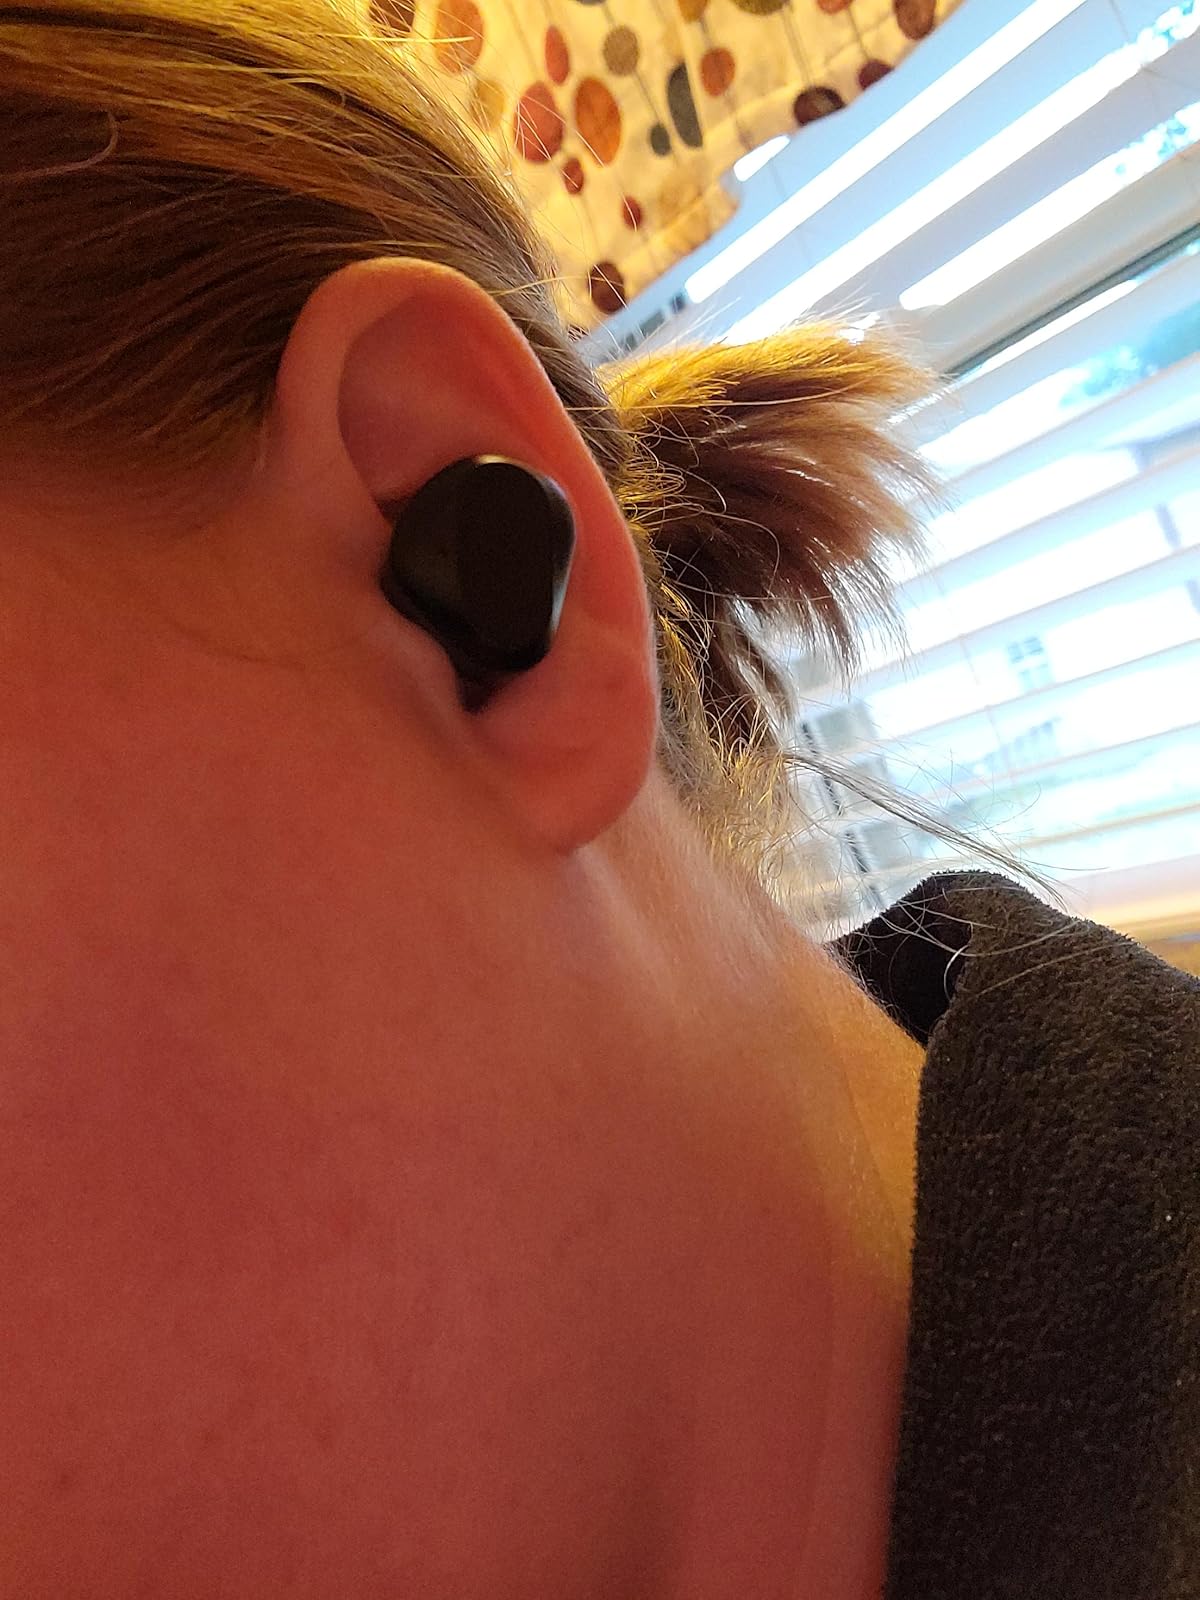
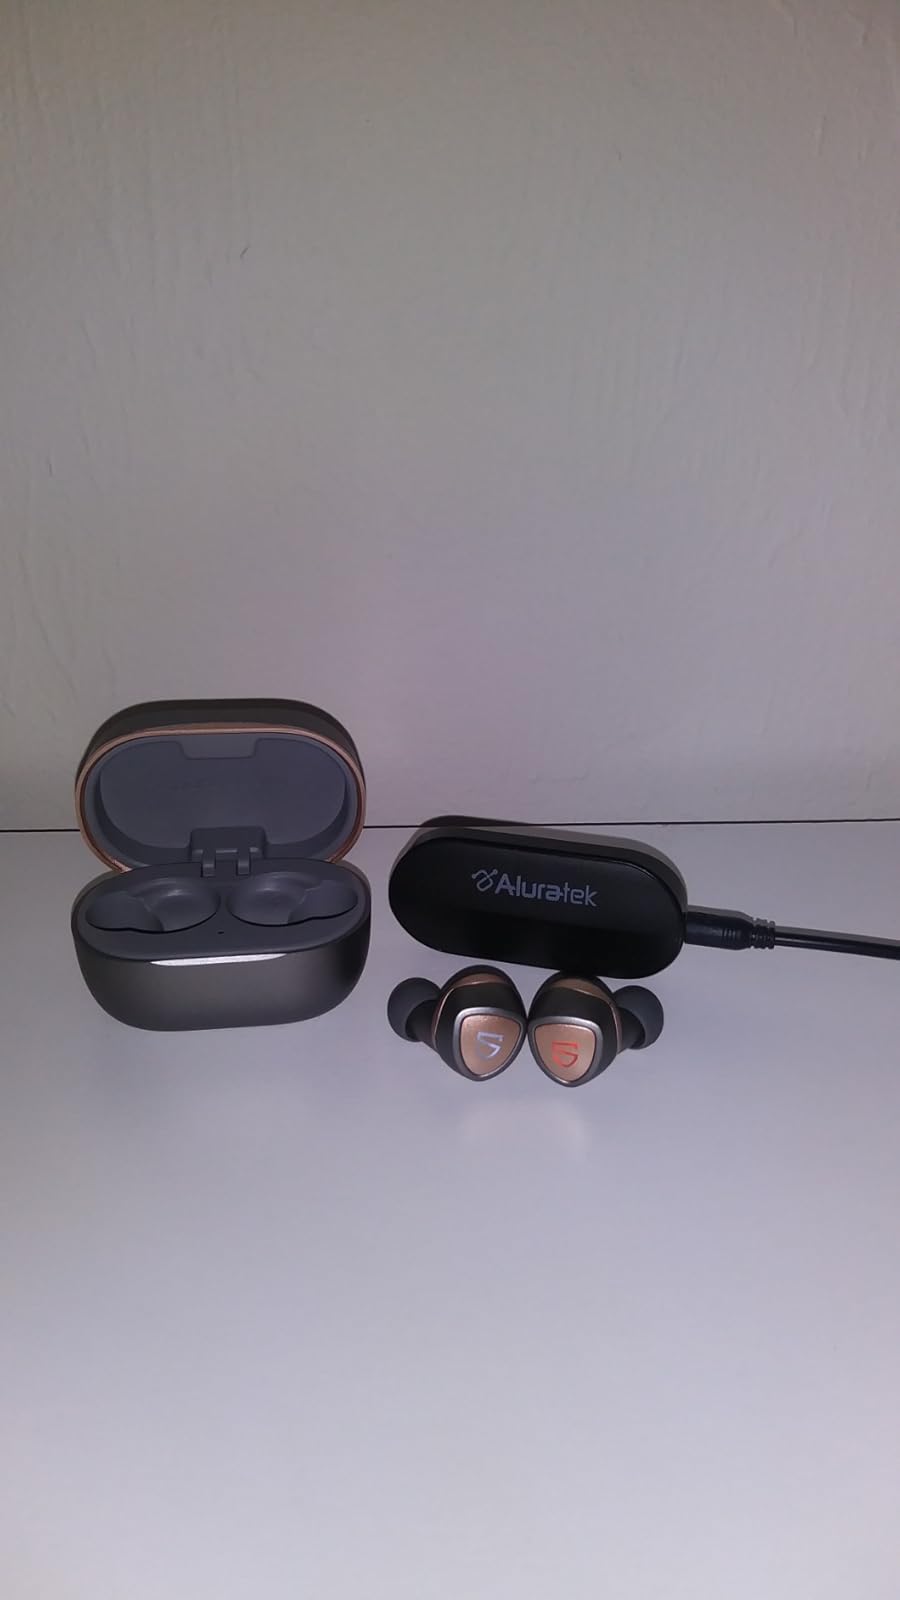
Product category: earbuds
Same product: no